Dave deBronkart

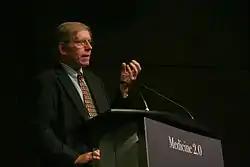
deBronkart at the Medicine 2.0 Conference

Early in 2009, deBronkart decided to activate his hospital's option to transfer his personal health data into Google Health, Google's personal health record (PHR) system. As described in a 3300-word blog post, the transferred data contained much erroneous information: a false medication warning, exaggerated diagnoses, and conditions he'd never had. In addition, the system failed to transfer existing information such as laboratory results, radiology reports, and allergies.